Resistance during World War II

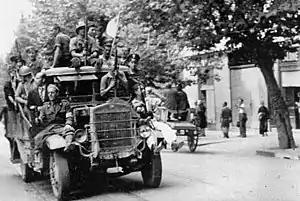
Italy, 1943. Italian partisans celebrating the liberation of Naples

The Battle of Sutjeska from 15 May – 16 June 1943 was a joint attack of the Axis forces that once again attempted to destroy the main Yugoslav Partisan force, near the Sutjeska river in southeastern Bosnia. The Axis rallied 127,000 troops for the offensive, including German, Italian, NDH, Bulgarian and Cossack units, as well as over 300 airplanes (under German operational command), against 18,000 soldiers of the primary Yugoslav Partisans operational group organised in 16 brigades. Facing almost exclusively German troops in the final encirclement, the Yugoslav Partisans finally succeeded in breaking out across the Sutjeska river through the lines of the German "118th Jäger Division," "104th Jäger Division" and "369th (Croatian) Infantry Division" in the northwestern direction, towards eastern Bosnia. Three brigades and the central hospital with over 2,000 wounded remained surrounded and, following Hitler's instructions, German commander-in-chief General Alexander Löhr ordered and carried out their annihilation, including the wounded and unarmed medical personnel. In addition, Partisan troops suffered from a severe lack of food and medical supplies, and many were struck down by typhoid. However, the failure of the offensive marked a turning point for Yugoslavia during World War II.